The New Breed (ECW)

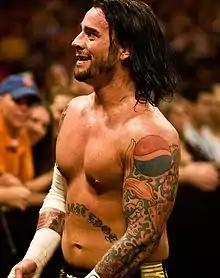
CM Punk was recruited by both the New Breed and the ECW Originals

Just prior to WrestleMania, both the New Breed and the ECW Originals began attempting to recruit CM Punk into their stables. On the April 3 episode of "ECW", Cor Von eventually told Punk to choose a side, stating that Punk was either with the New Breed or against them. The following week, Punk made his decision and joined the New Breed, shaking hands with Burke in the ring. The next week, his presence immediately created tension within the group, as he berated Cor Von and Thorn for losing and undermined Burke's position as the leader of the New Breed. Later that episode, Burke faced Van Dam in a singles match. Punk attempted to interfere, sliding a steel chair into the ring, but Van Dam got to it first and hit Burke with it. Afterward, Punk apologized to Burke. The following week, Punk apologized again, but was forced by Burke to miss an eight-man elimination tag team match between the Originals and the New Breed. In retaliation, Punk attacked Burke, causing him to lose the match, and left the New Breed, before defecting to the side of the ECW Originals.